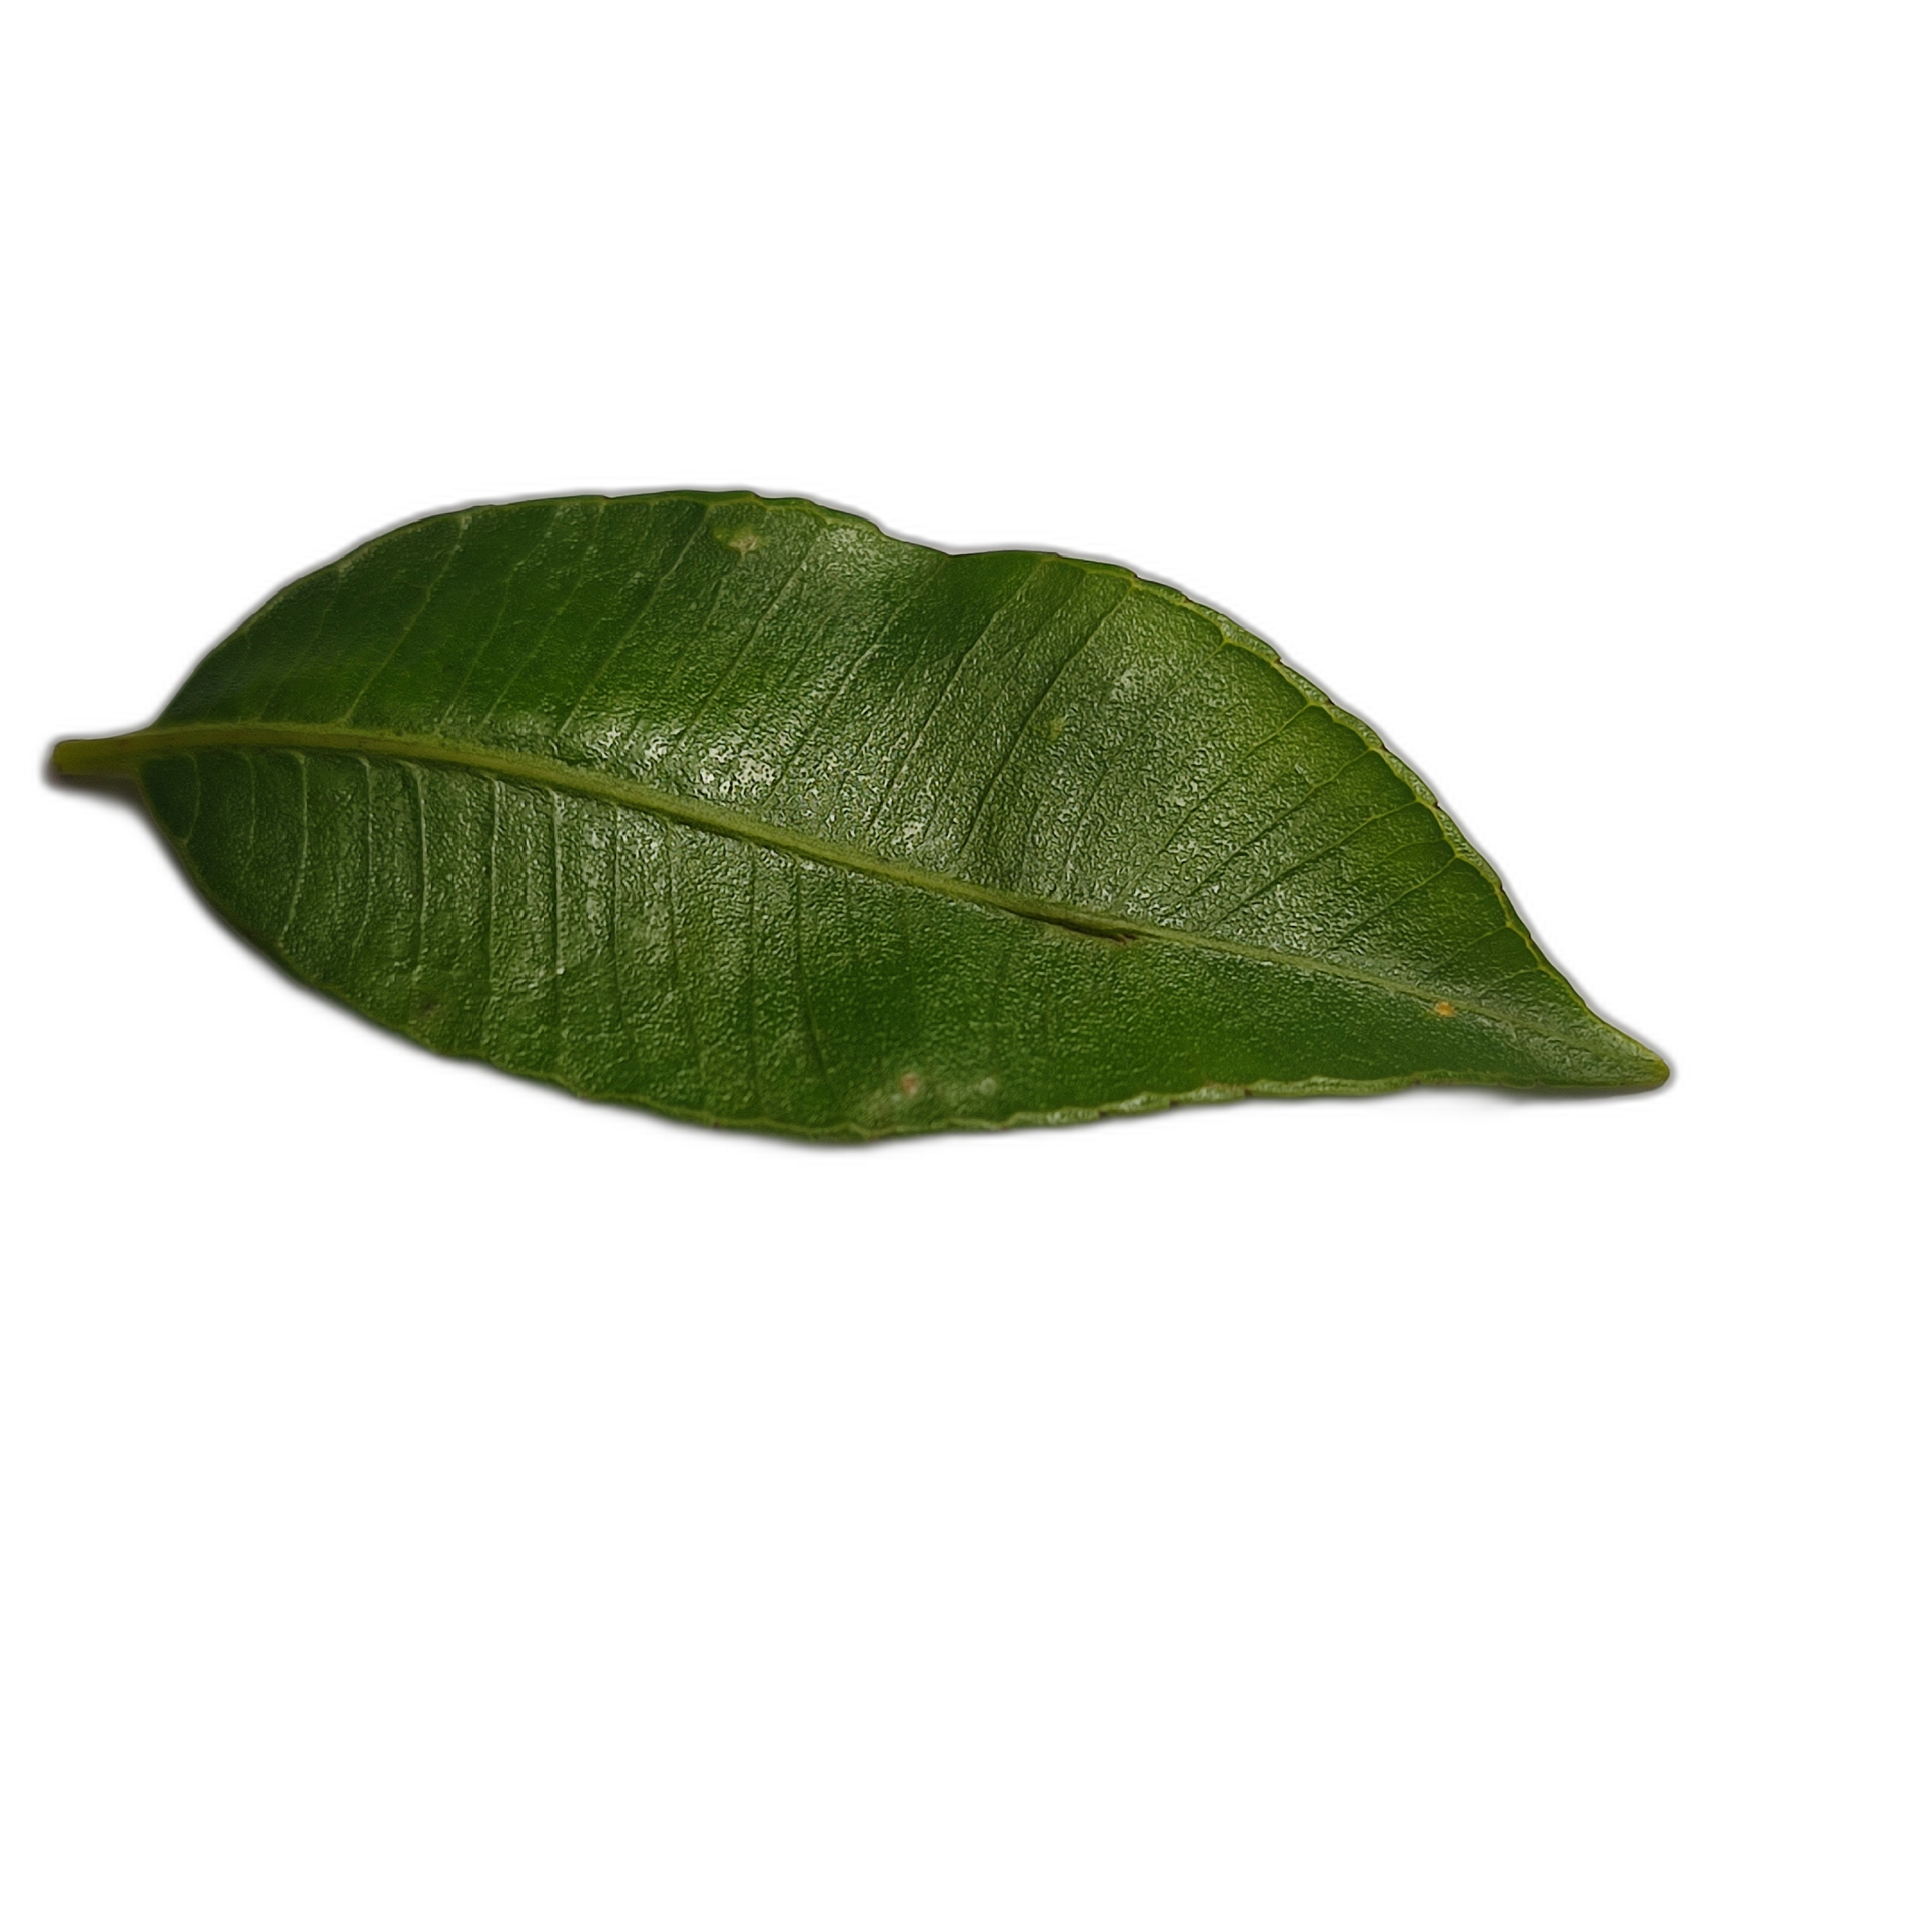
Label: healthy